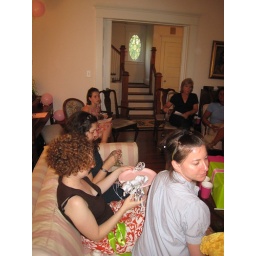
It looks like a paper plate to me, but I should know better by now...